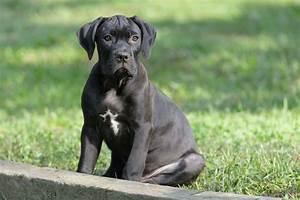
dog